Strom Thurmond

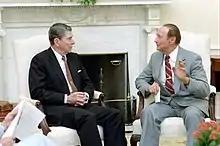
President Ronald Reagan with Thurmond in the Oval Office in 1987

In February 1960, Thurmond requested a quorum call that would produce at least half the membership of the Senate, the call being seen as one of the delay tactics employed by Southerners during the meeting. 51 senators assembled, allowing the Senate to adjourn in spite of Thurmond's calls for another quorum call. Thurmond afterward denied his responsibility in convening the Saturday session, attributing it to Democrat Lyndon B. Johnson. He said that those insistent on passing a civil rights bill should be around during discussions on the matter. In the 1960 United States presidential election, Thurmond refused to back the Democratic nominee, his Senate colleague John F. Kennedy, due to the latter's support for civil rights. In the 1960 South Carolina Senate race, Thurmond ran unopposed in the general election; no Republican candidate was on the ballot. As of 2022, 1960 remains the last time a Democrat won South Carolina's Class 2 Senate seat. In the presidential election, Thurmond received 14 electoral votes for vice president (as Harry Byrd Sr.'s running mate). Though both Byrd and Thurmond had long since moved on from the States Rights' Democratic Party, they were the decided protest ticket of several Southern delegates and unpledged electors, who refused to give their support to Kennedy.